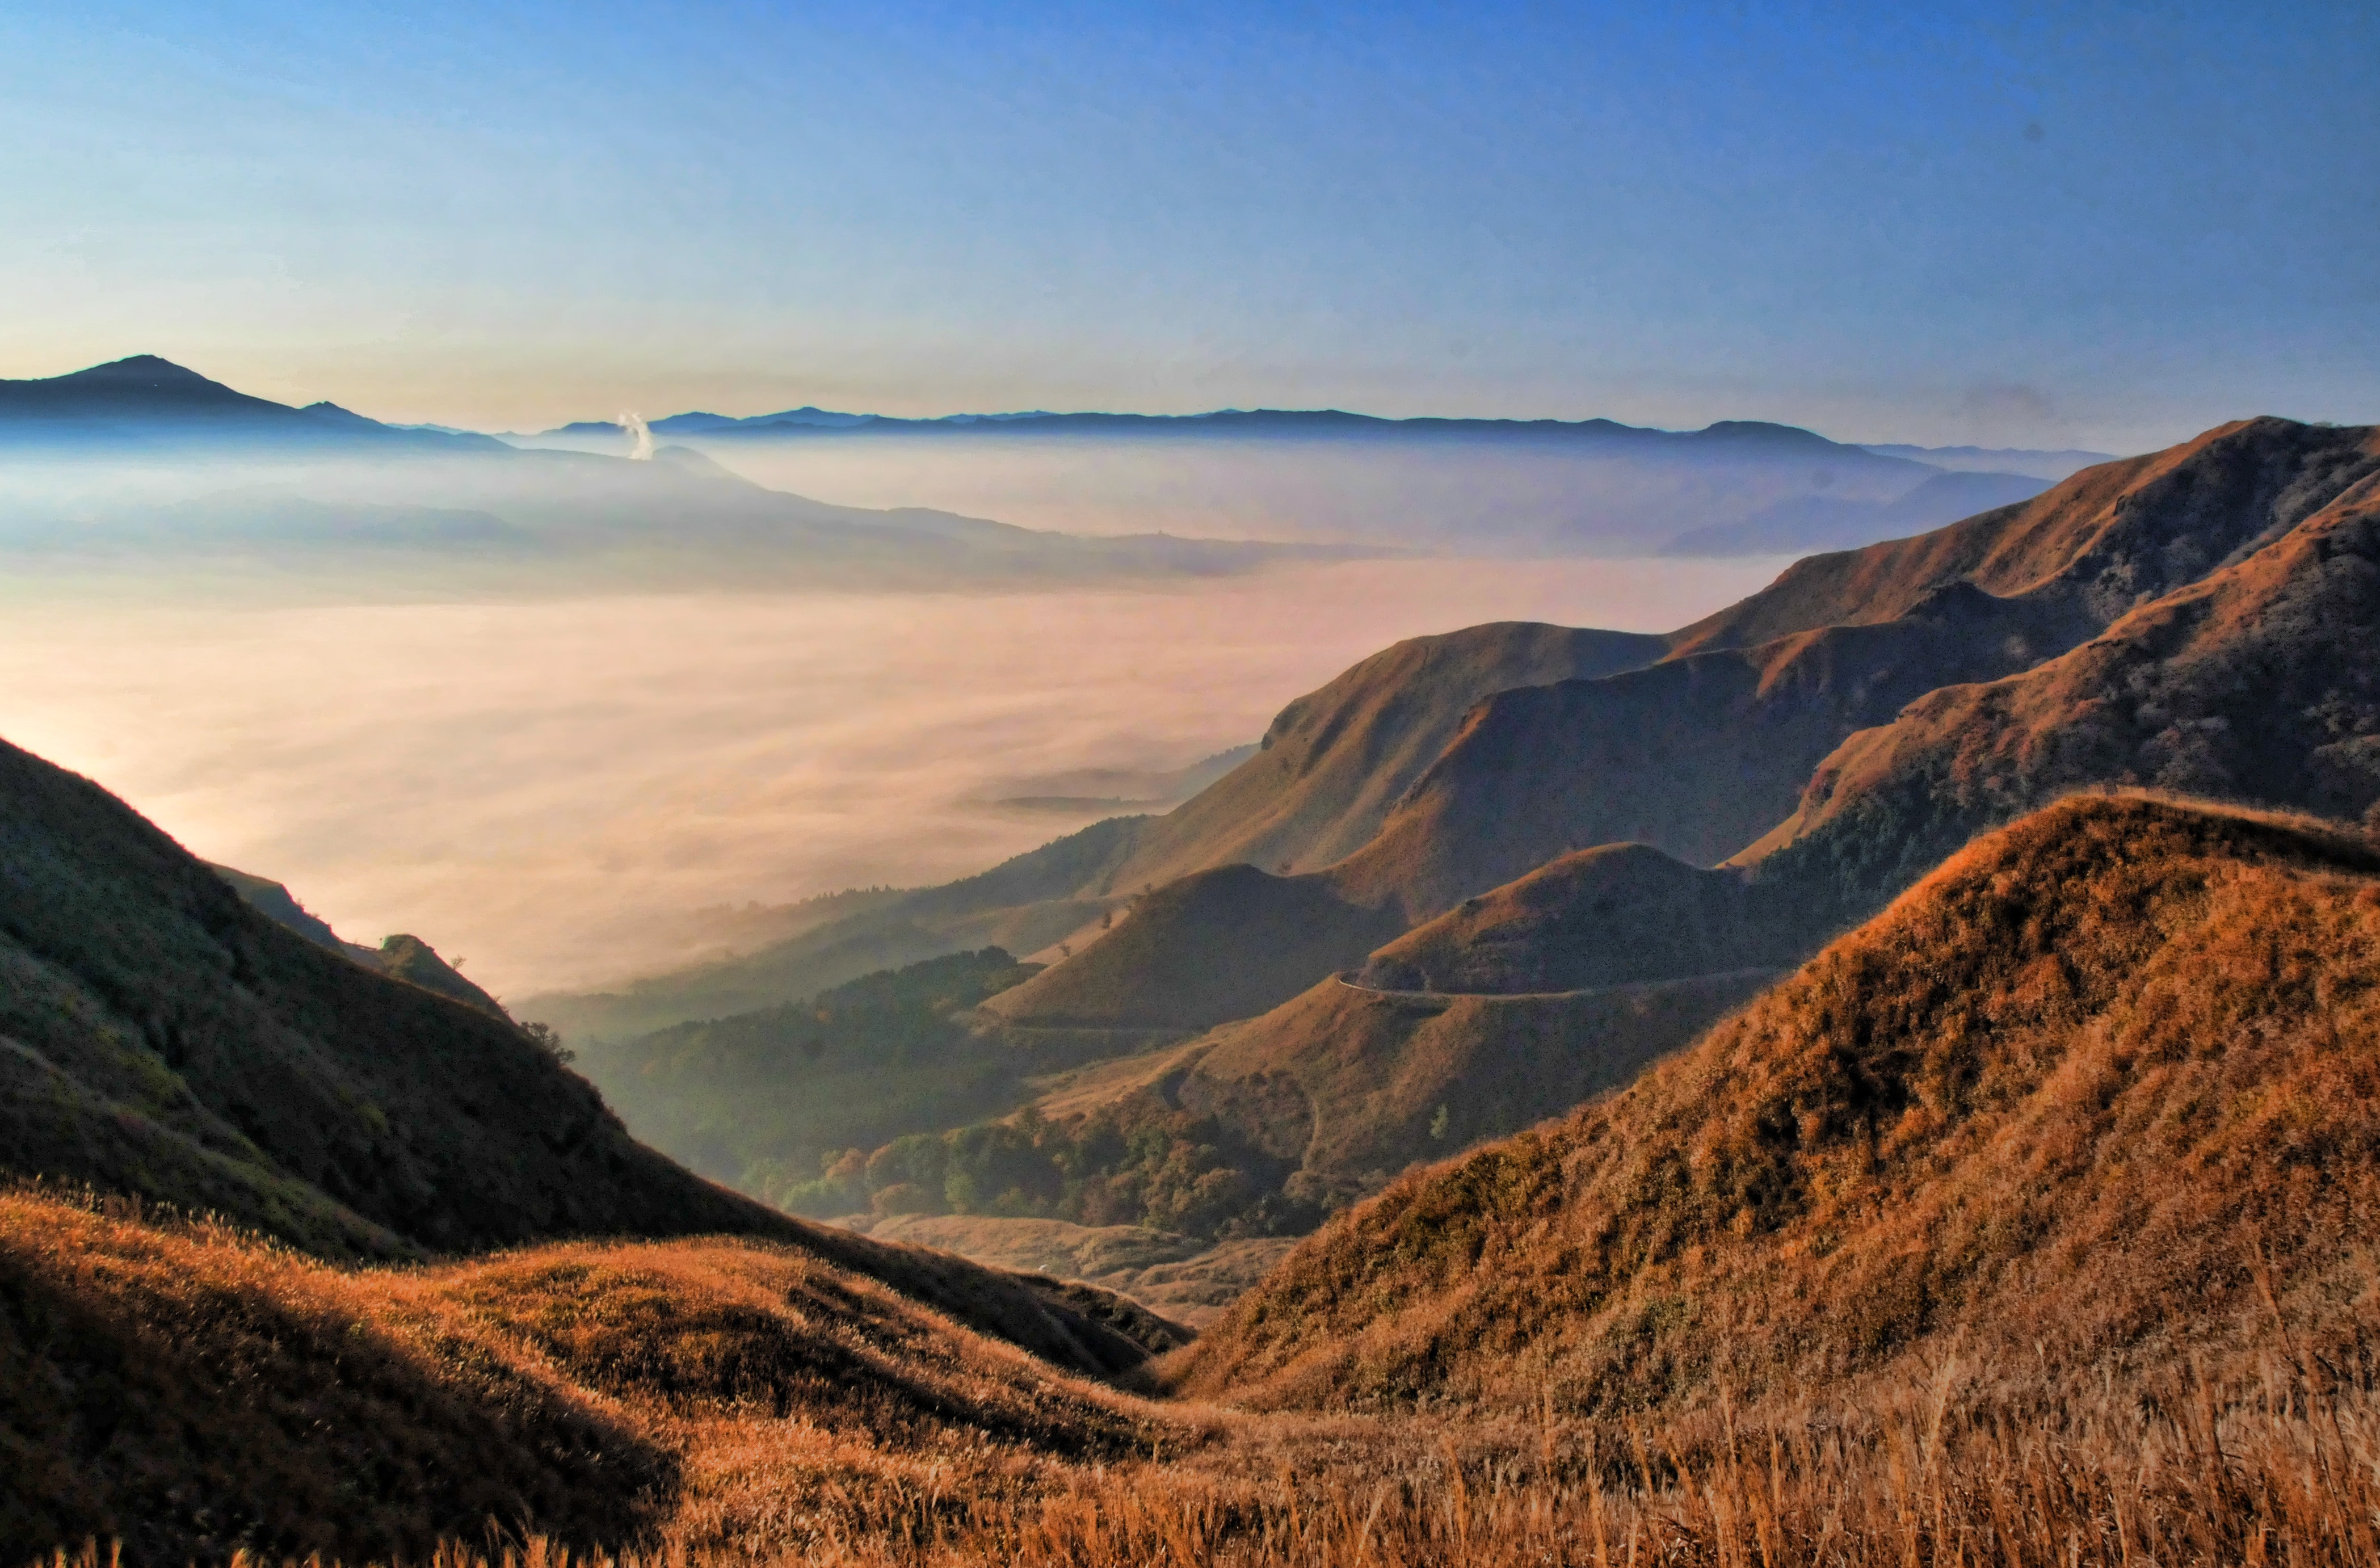
landscape, nature, wilderness, mountain, cloud, sunrise, sunset, morning, hill, lake, dawn, valley, mountain range, volcano, japan, highland, kumamoto, aso, sea of clouds, somma, asahi, ridge, badlands, plateau, fell, loch, landform, geographical feature, mountainous landforms